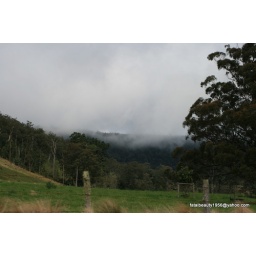
low clouds in the mountain and green fields